Thunderbirds (2004 film)

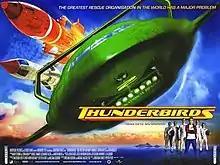
Theatrical release poster

Thunderbirds is a 2004 science fiction action-adventure film directed by Jonathan Frakes, written by William Osborne and Michael McCullers, and based on the television series of the same name created by Gerry and Sylvia Anderson. The film's plot concerns the Hood, who traps International Rescue (IR) leader Jeff Tracy and four of his sons on board the damaged "Thunderbird 5" to steal the other "Thunderbird" vehicles and commit crimes that IR will be blamed for, prompting Jeff's youngest son Alan and his friends Tin-Tin and Fermat to stop him. Unlike the original TV series, which combined puppetry and scale-model visual effects in a filming style dubbed "Supermarionation", the film was made in live-action with CGI effects.